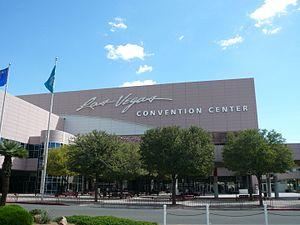
Le Las Vegas Convention Center est un centre d'exposition situé à Las Vegas. C'est l'un des plus grands centres d'expositions des États-Unis. Il accueille notamment le Consumer Electronics Show.